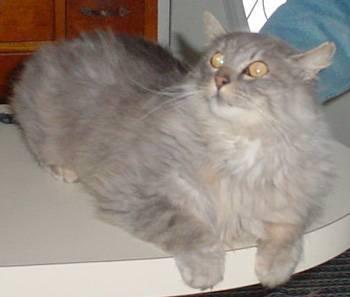
cat